Isaac Ellis Pedlow

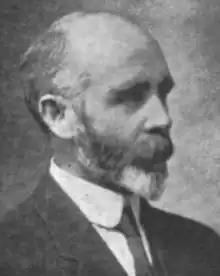

Isaac Ellis Pedlow (February 6, 1861 – February 13, 1954) was an Irish-born merchant and political figure in Ontario, Canada. He represented Renfrew South in the House of Commons of Canada from 1917 to 1921 as a Laurier Liberal.